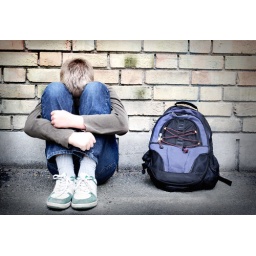
upset boy against a wall